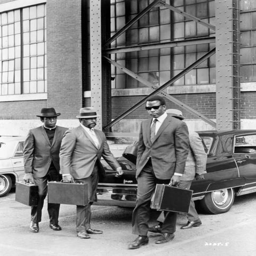
actors exit a car in a scene from the film .